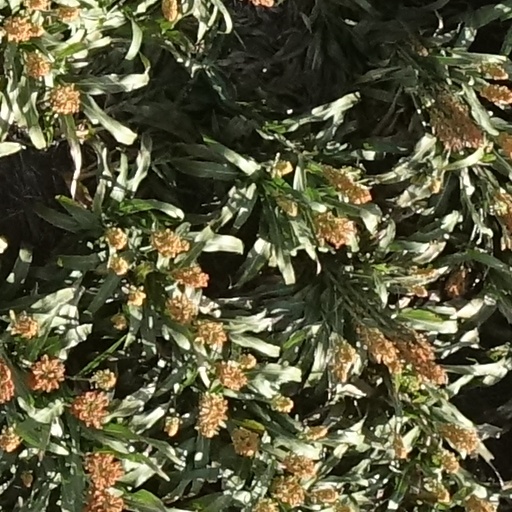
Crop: sorghum